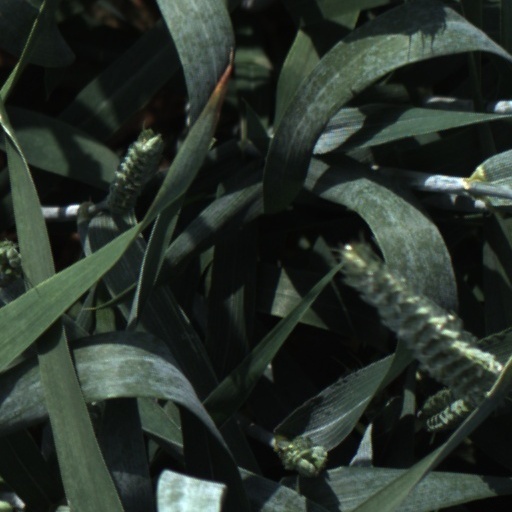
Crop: wheat